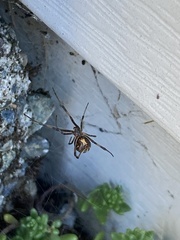
Species: Lactrodectus_hesperus